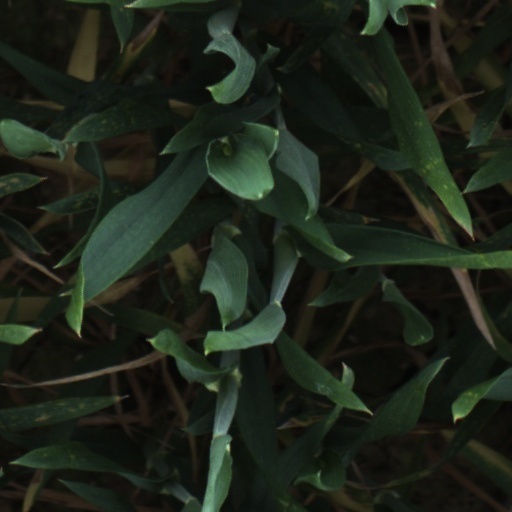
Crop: wheat